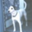
Label: dog